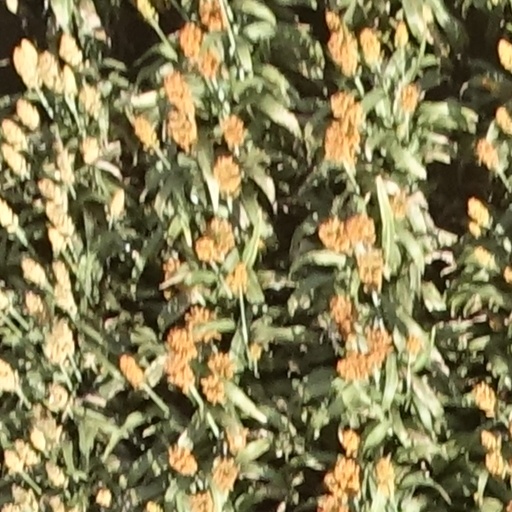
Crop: sorghum